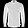
Label: Shirt